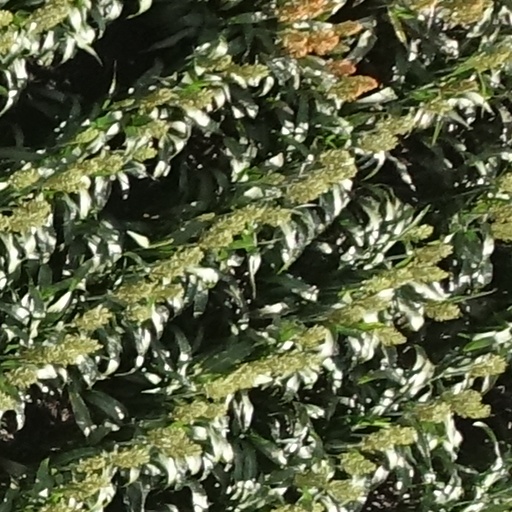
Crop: sorghum